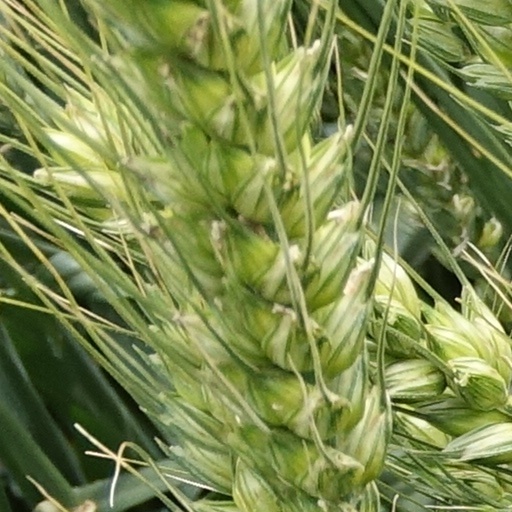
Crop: wheat